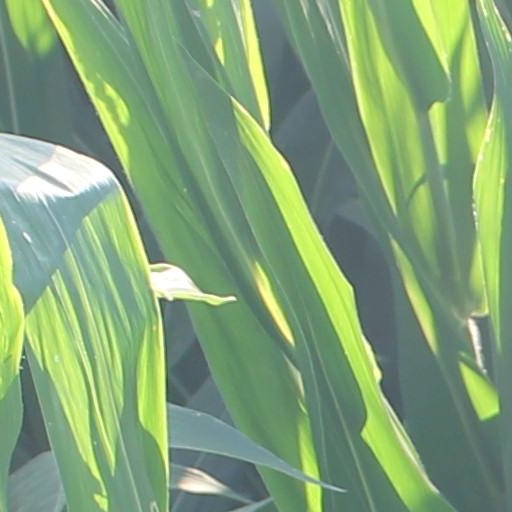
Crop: maize; corn